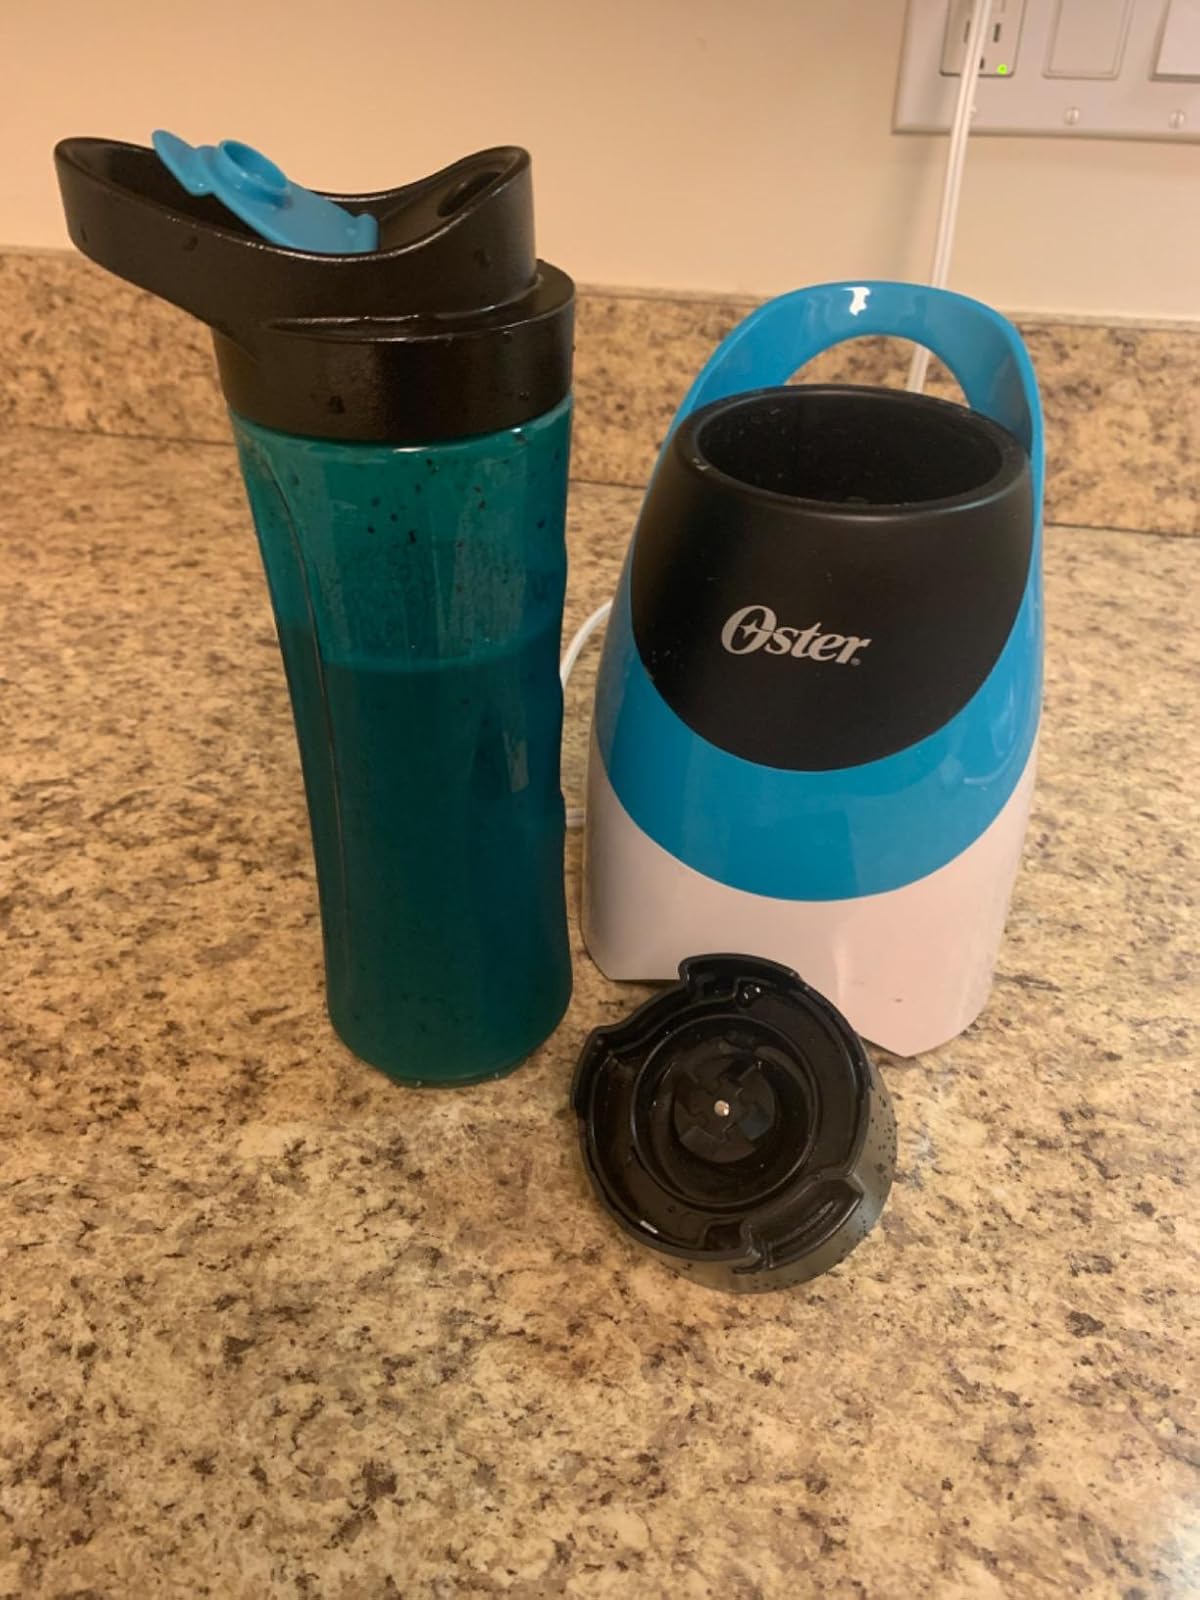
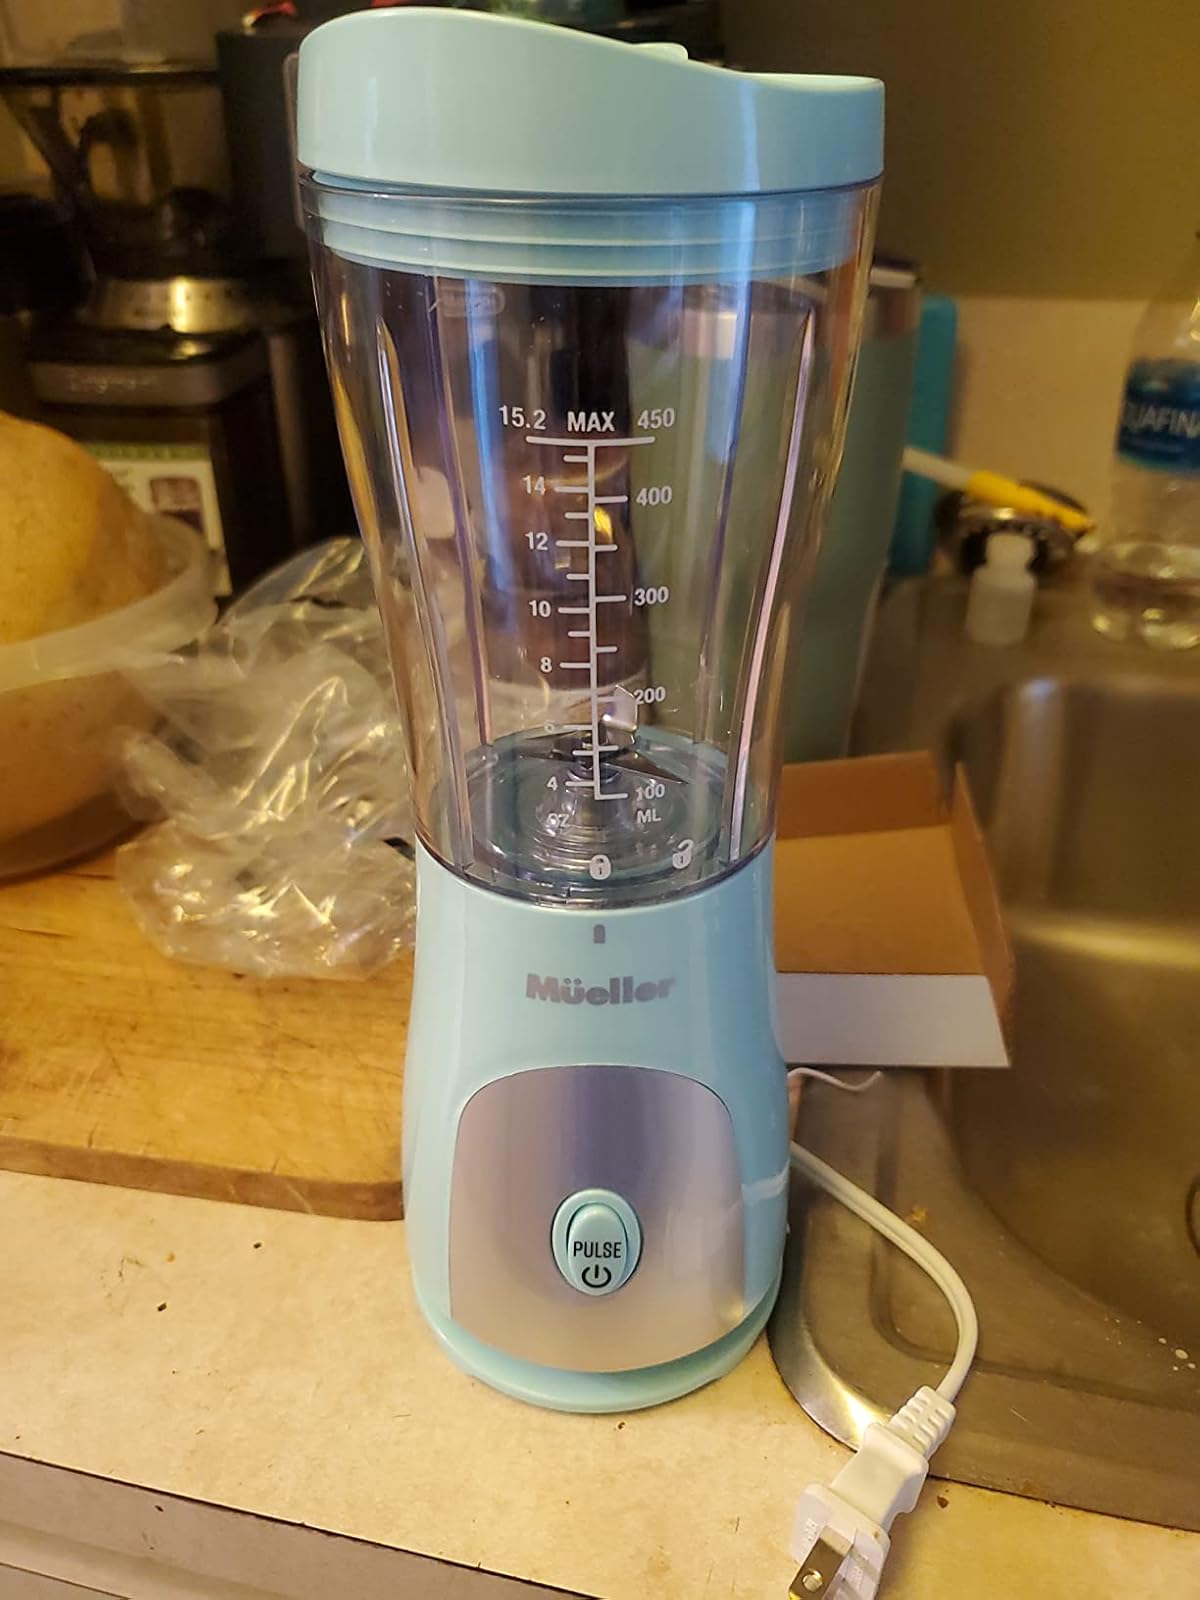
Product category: items_blender
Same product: no